Torben Grut

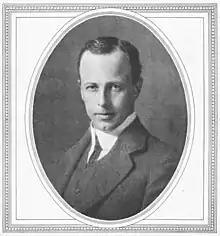
Torben Grut

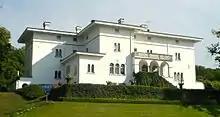
Villa Solliden

Torben Andreas Grut was born at Tuns parish in Skaraborg County, Sweden. Grut studied at the KTH Royal Institute of Technology in Stockholm. From 1894, Grut was employed by the Danish architect Hans Jørgen Holm. At the same time, he also became a student at the